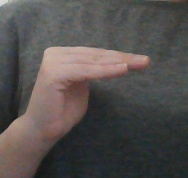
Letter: haa